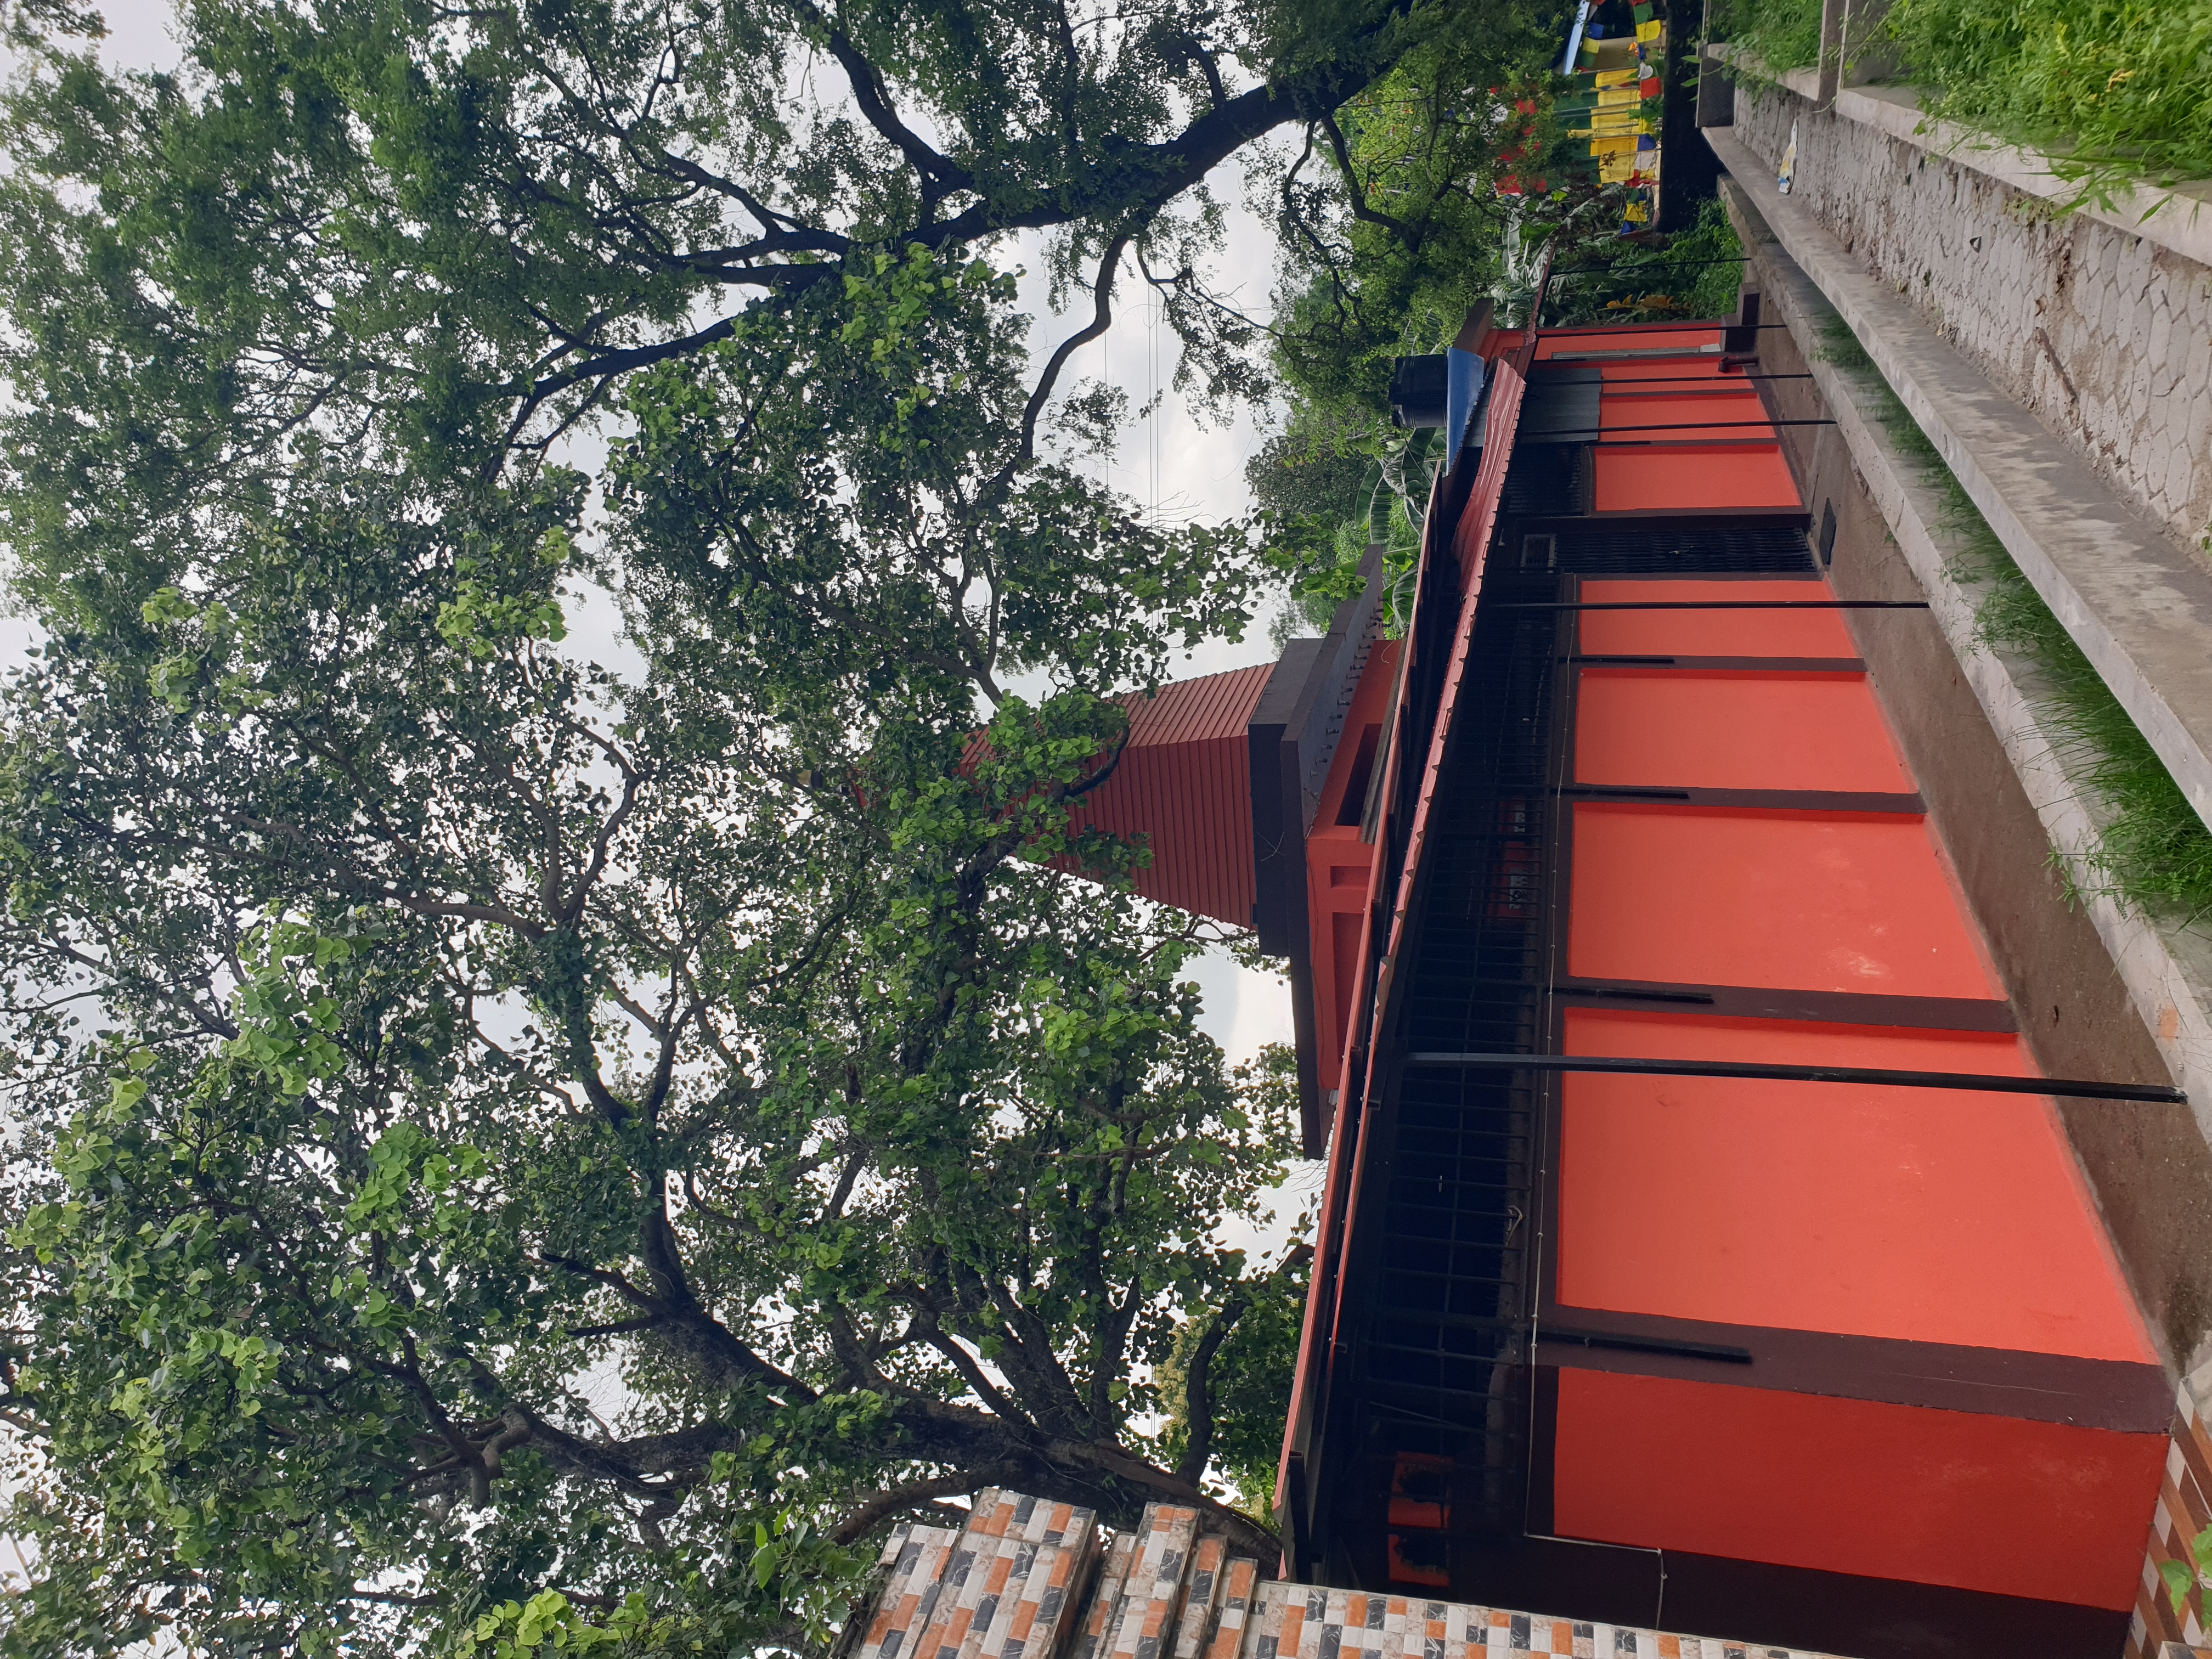
Heritage site: Shree_Swami_Mai_Mata_Temple